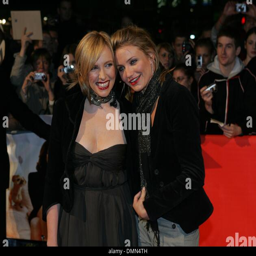
actors at the premiere of